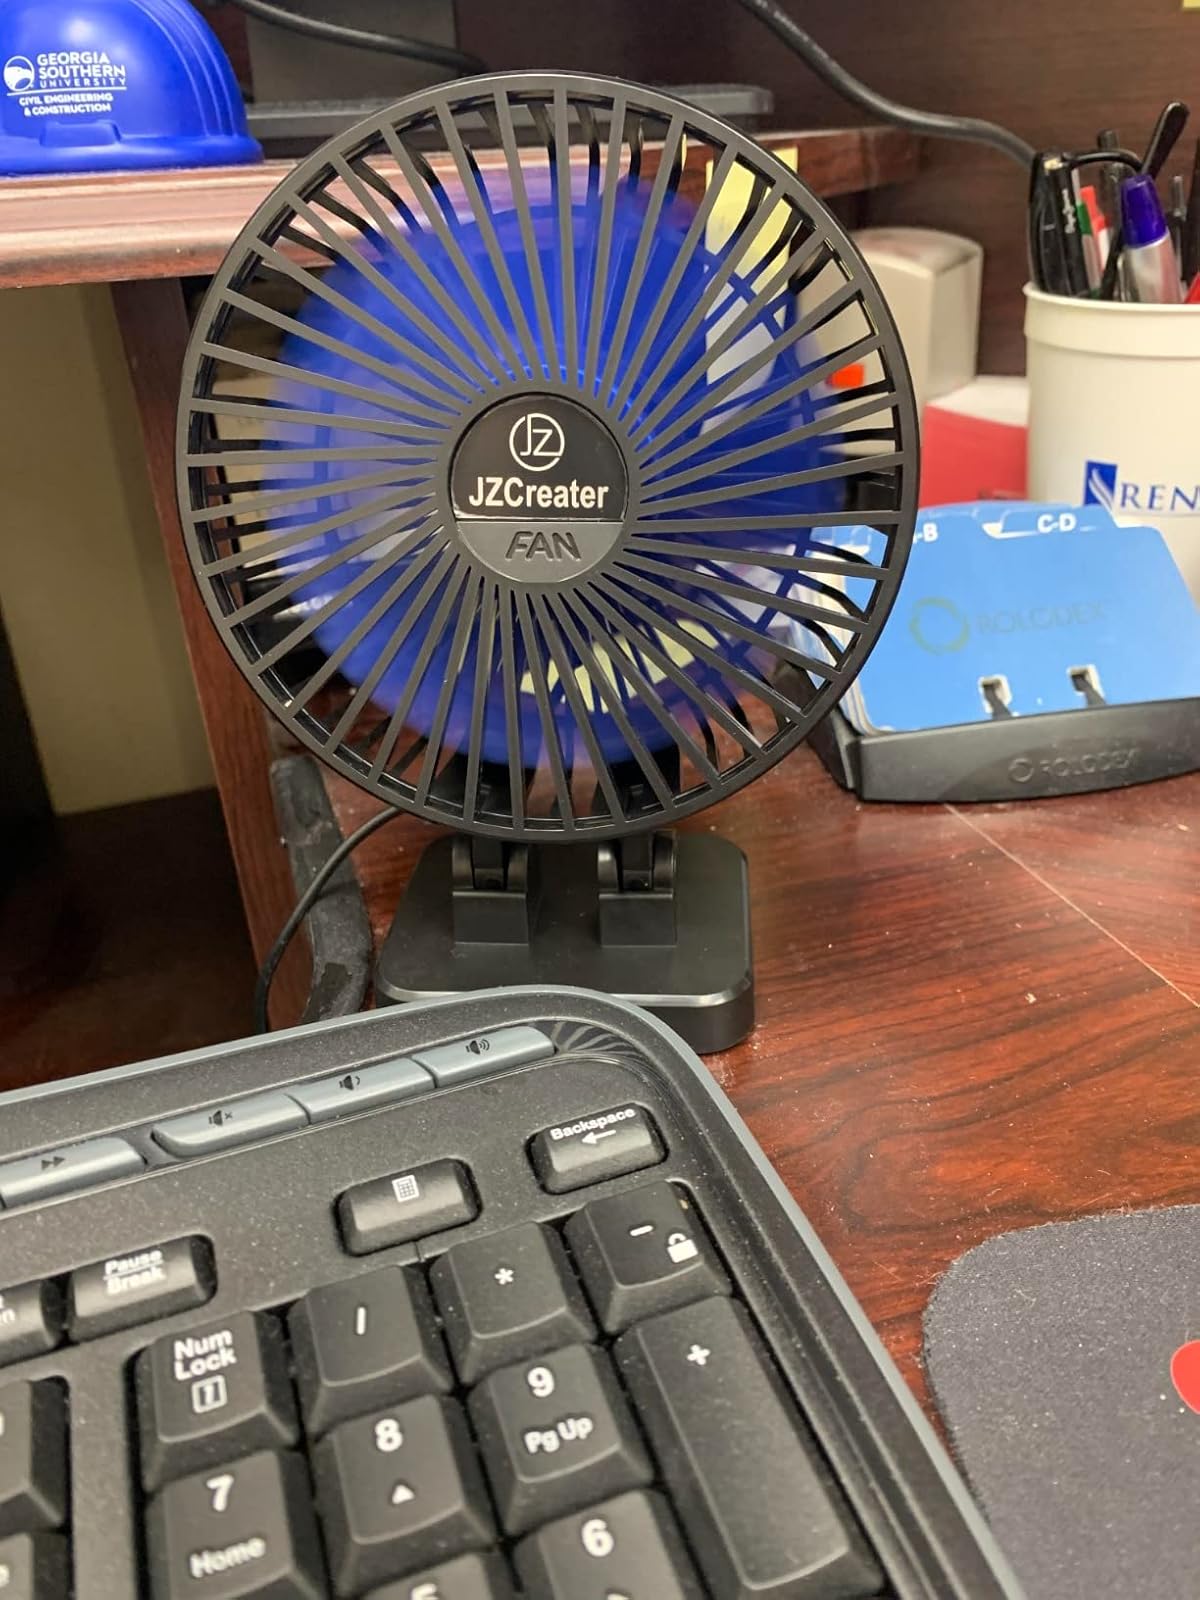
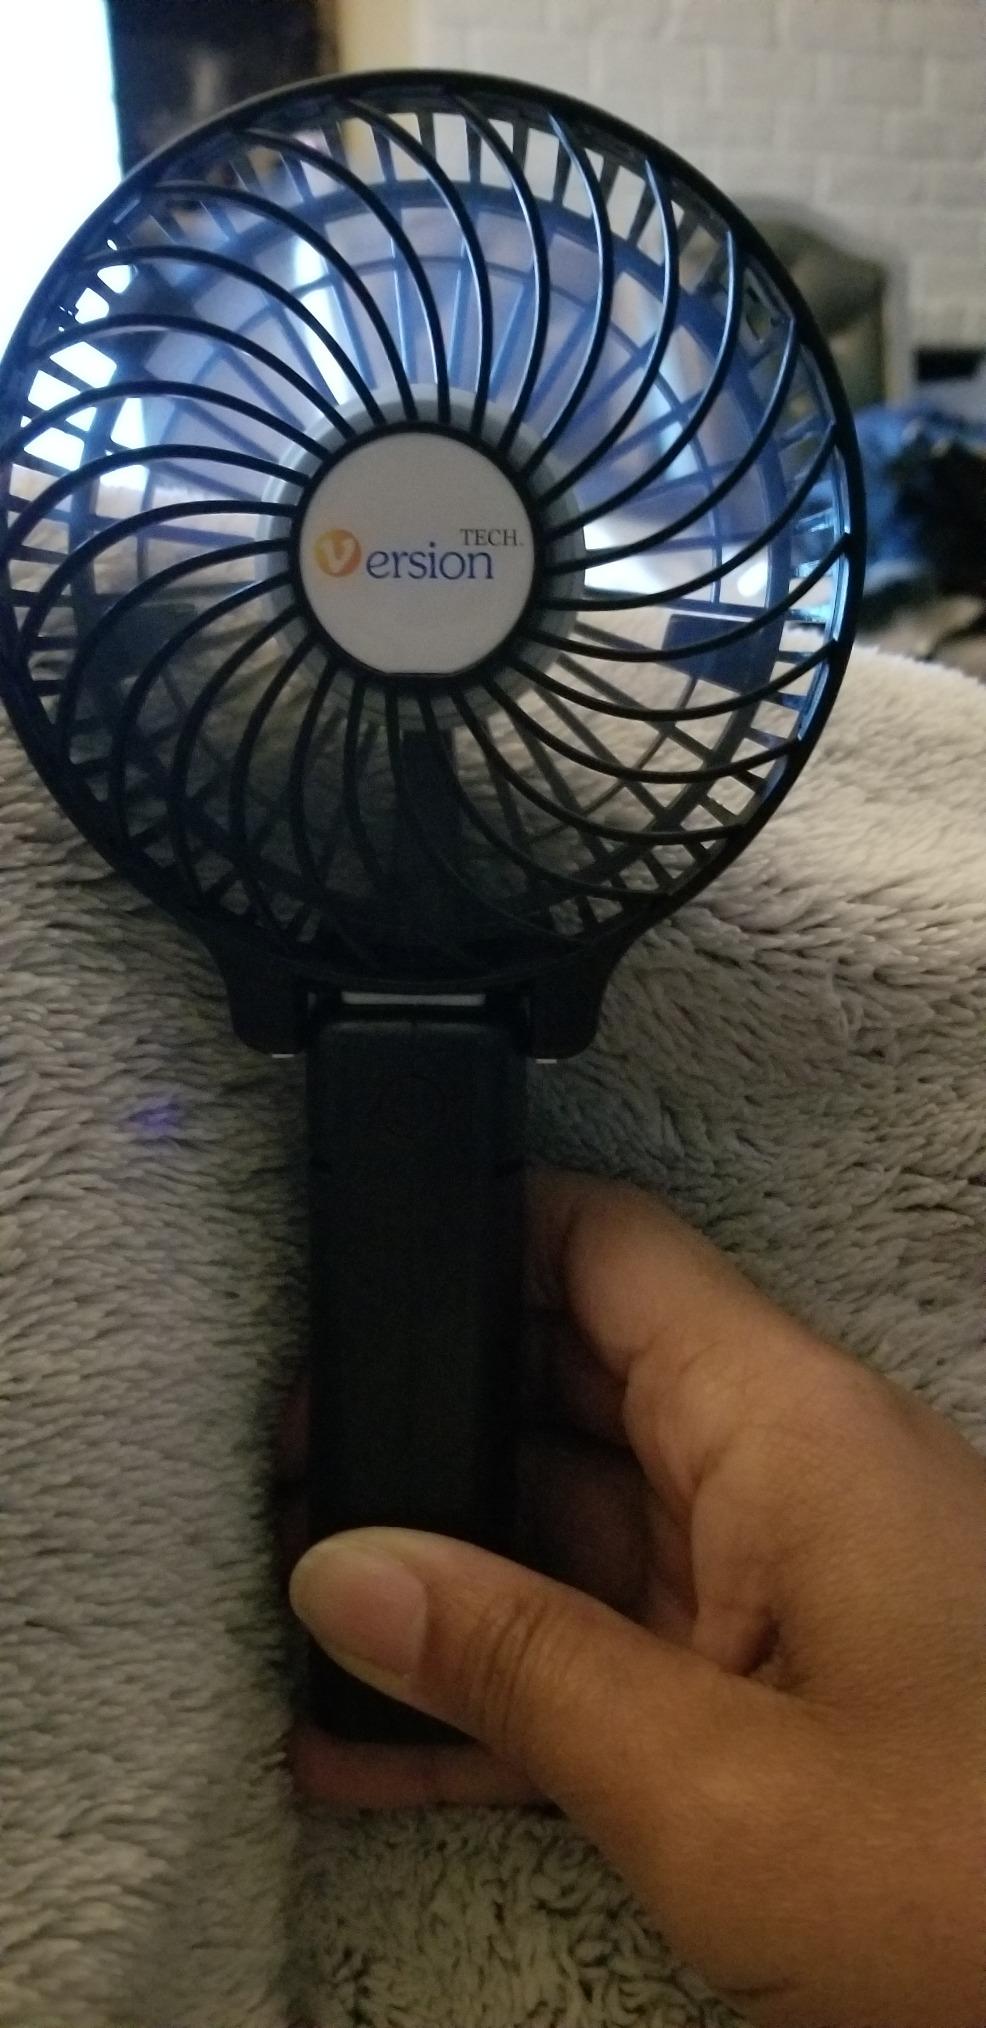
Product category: fan
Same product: no